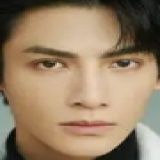
diễn viên La Vân Hi